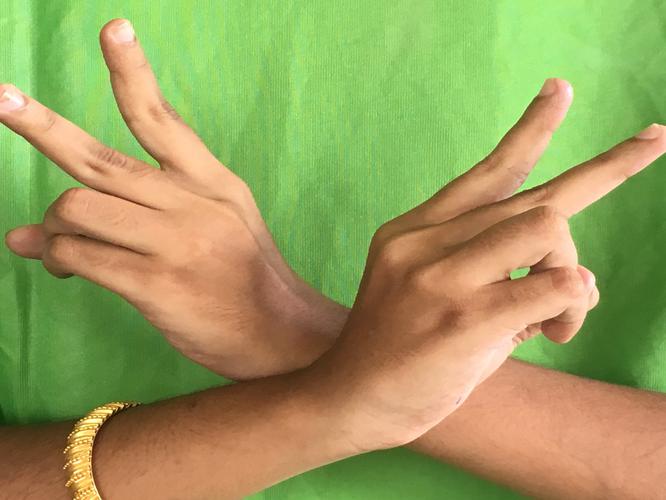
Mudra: Kartariswastika
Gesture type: double_hand